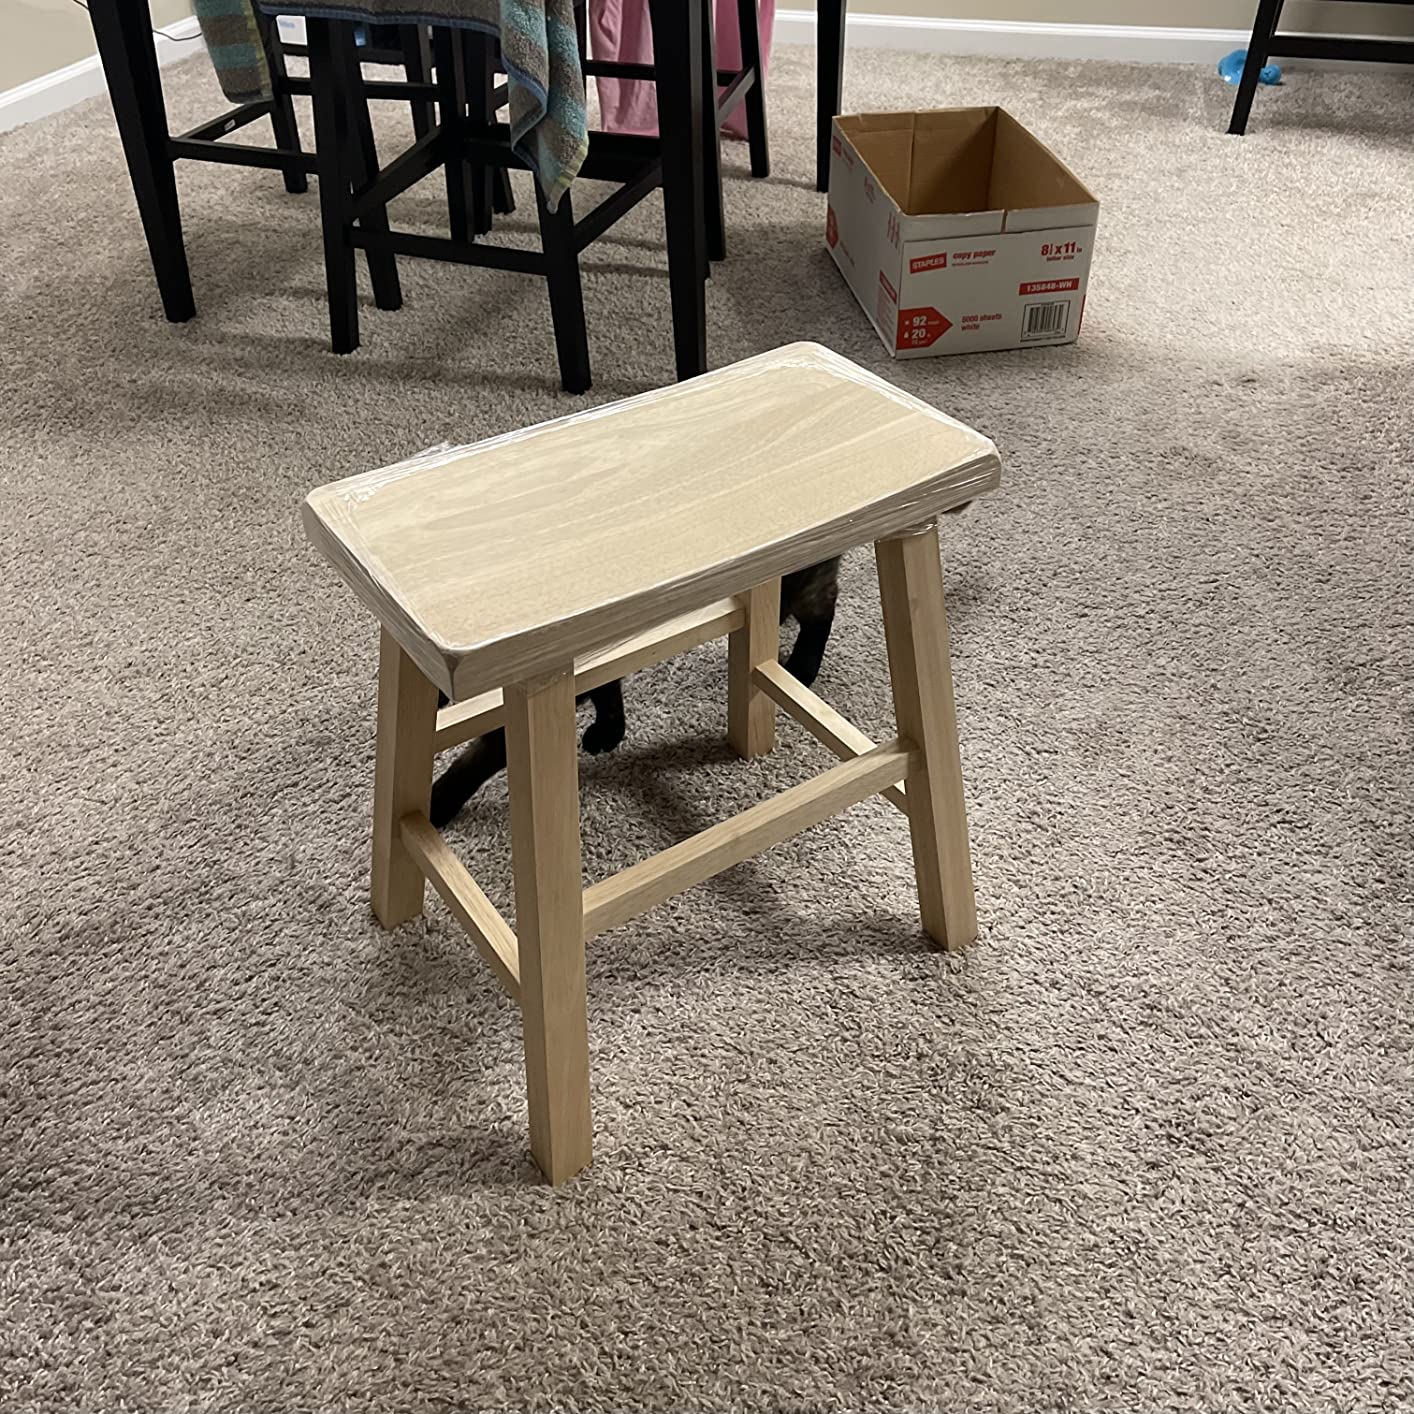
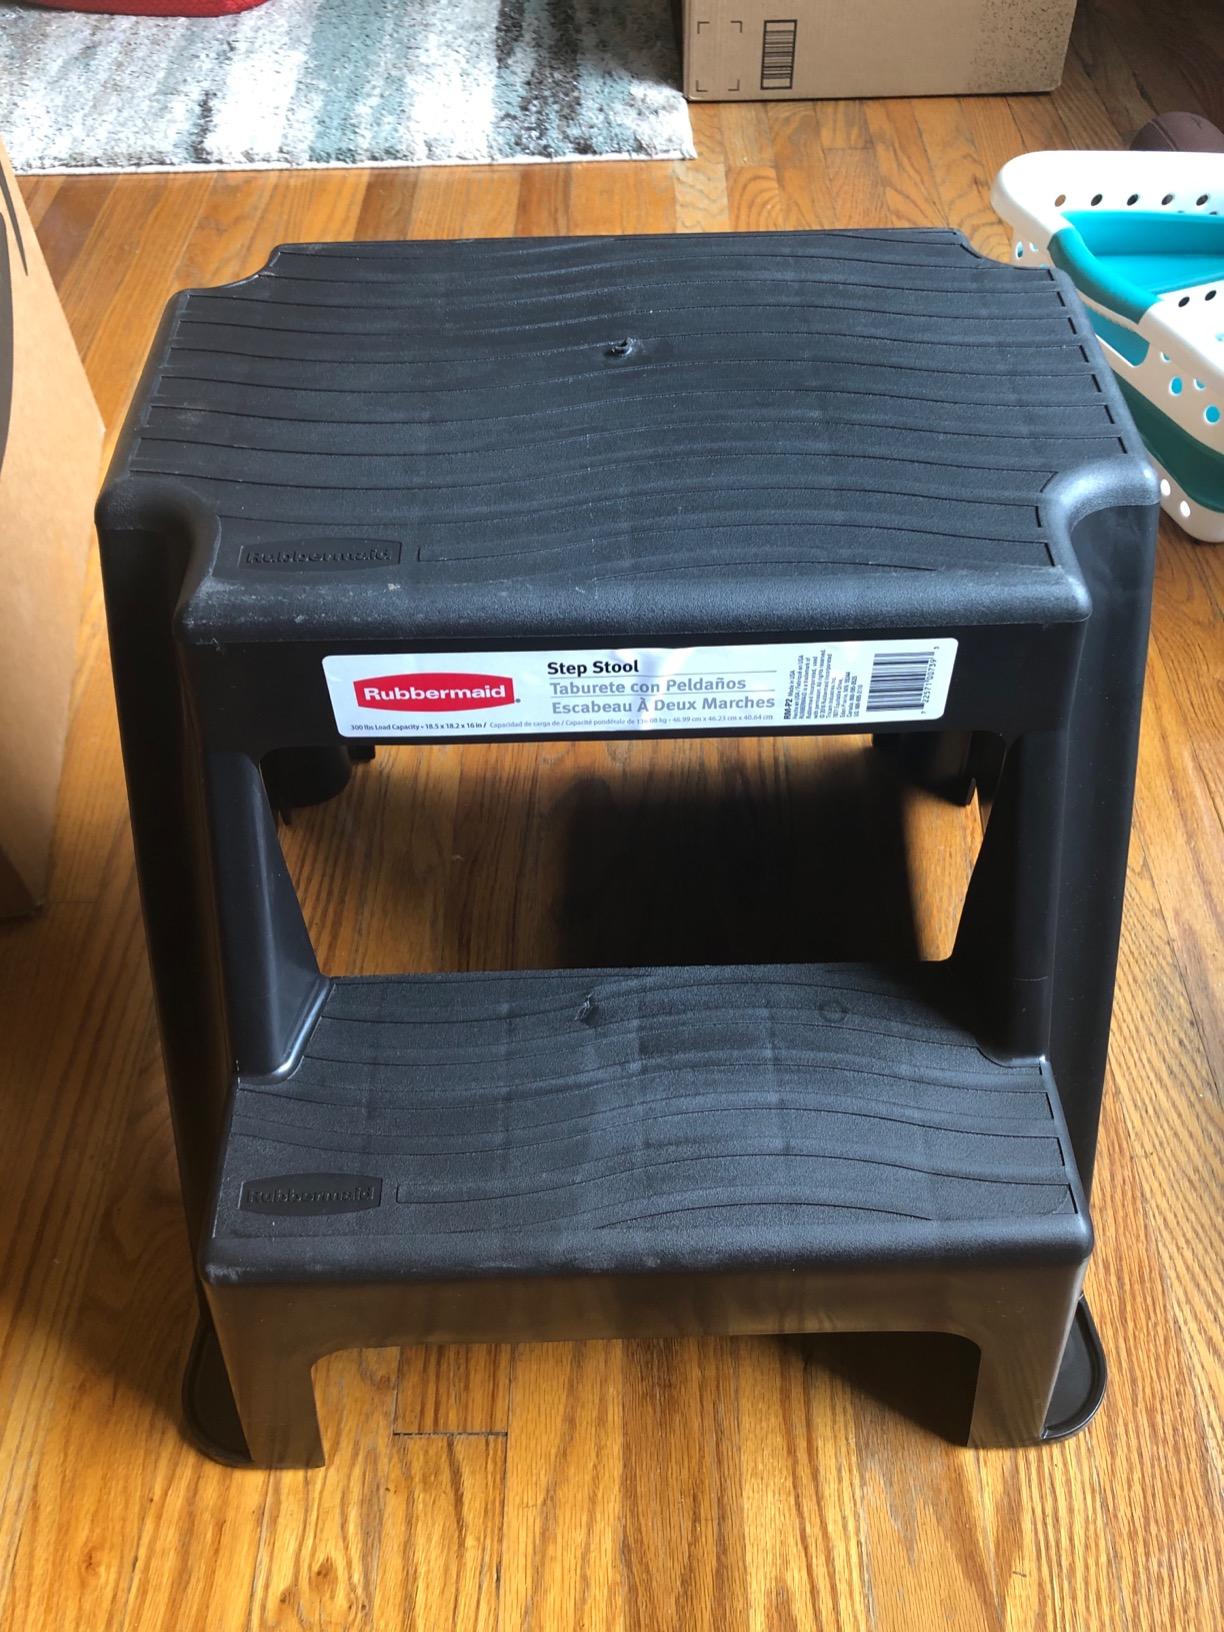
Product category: stool
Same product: no